Henri Guisan

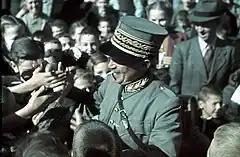
Guisan during a visit to Liestal, Basel-Landschaft

In summer 1940, after the Battle of France, Guisan developed his famous National Redoubt concept, according to which the Swiss Army would have retreated into the Alps relatively soon if attacked, but would have kept up resistance based on some sort of guerrilla and stay-behind tactics from there. The Swiss paramilitary organization "Aktion Nationaler Widerstand" (Resistant National Action), formed from contacts between selected army figures and conservative civilian circles, had the explicit task of persuading the civilian population to resist invaders.